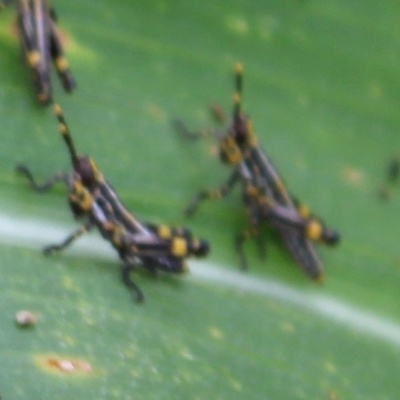
Crop: Maize
Condition: grasshoper